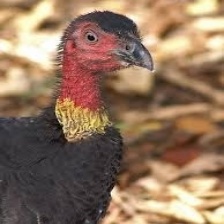
Species: BUSH TURKEY
Scientific name: ALECTURA LATHAMI